Kite (sailboat)

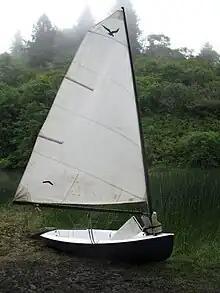
Kite

The Kite is a recreational sailing dinghy, built predominantly of fiberglass. It has a single sail catboat rig, a slightly raked stem, an angled transom, a transom-hung rudder controlled by a tiller and a daggerboard. It displaces .